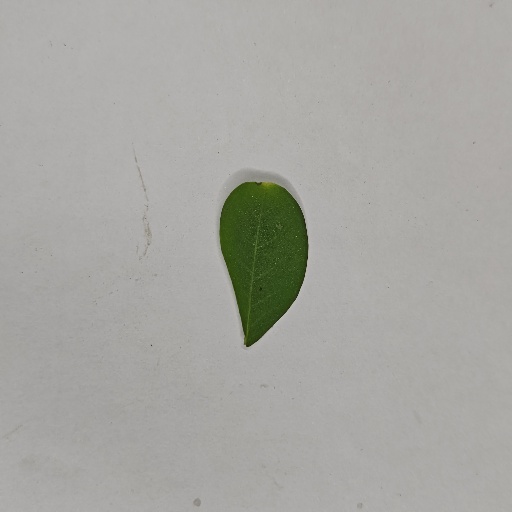
Species: Sojina
Leaf condition: Healthy Leaf